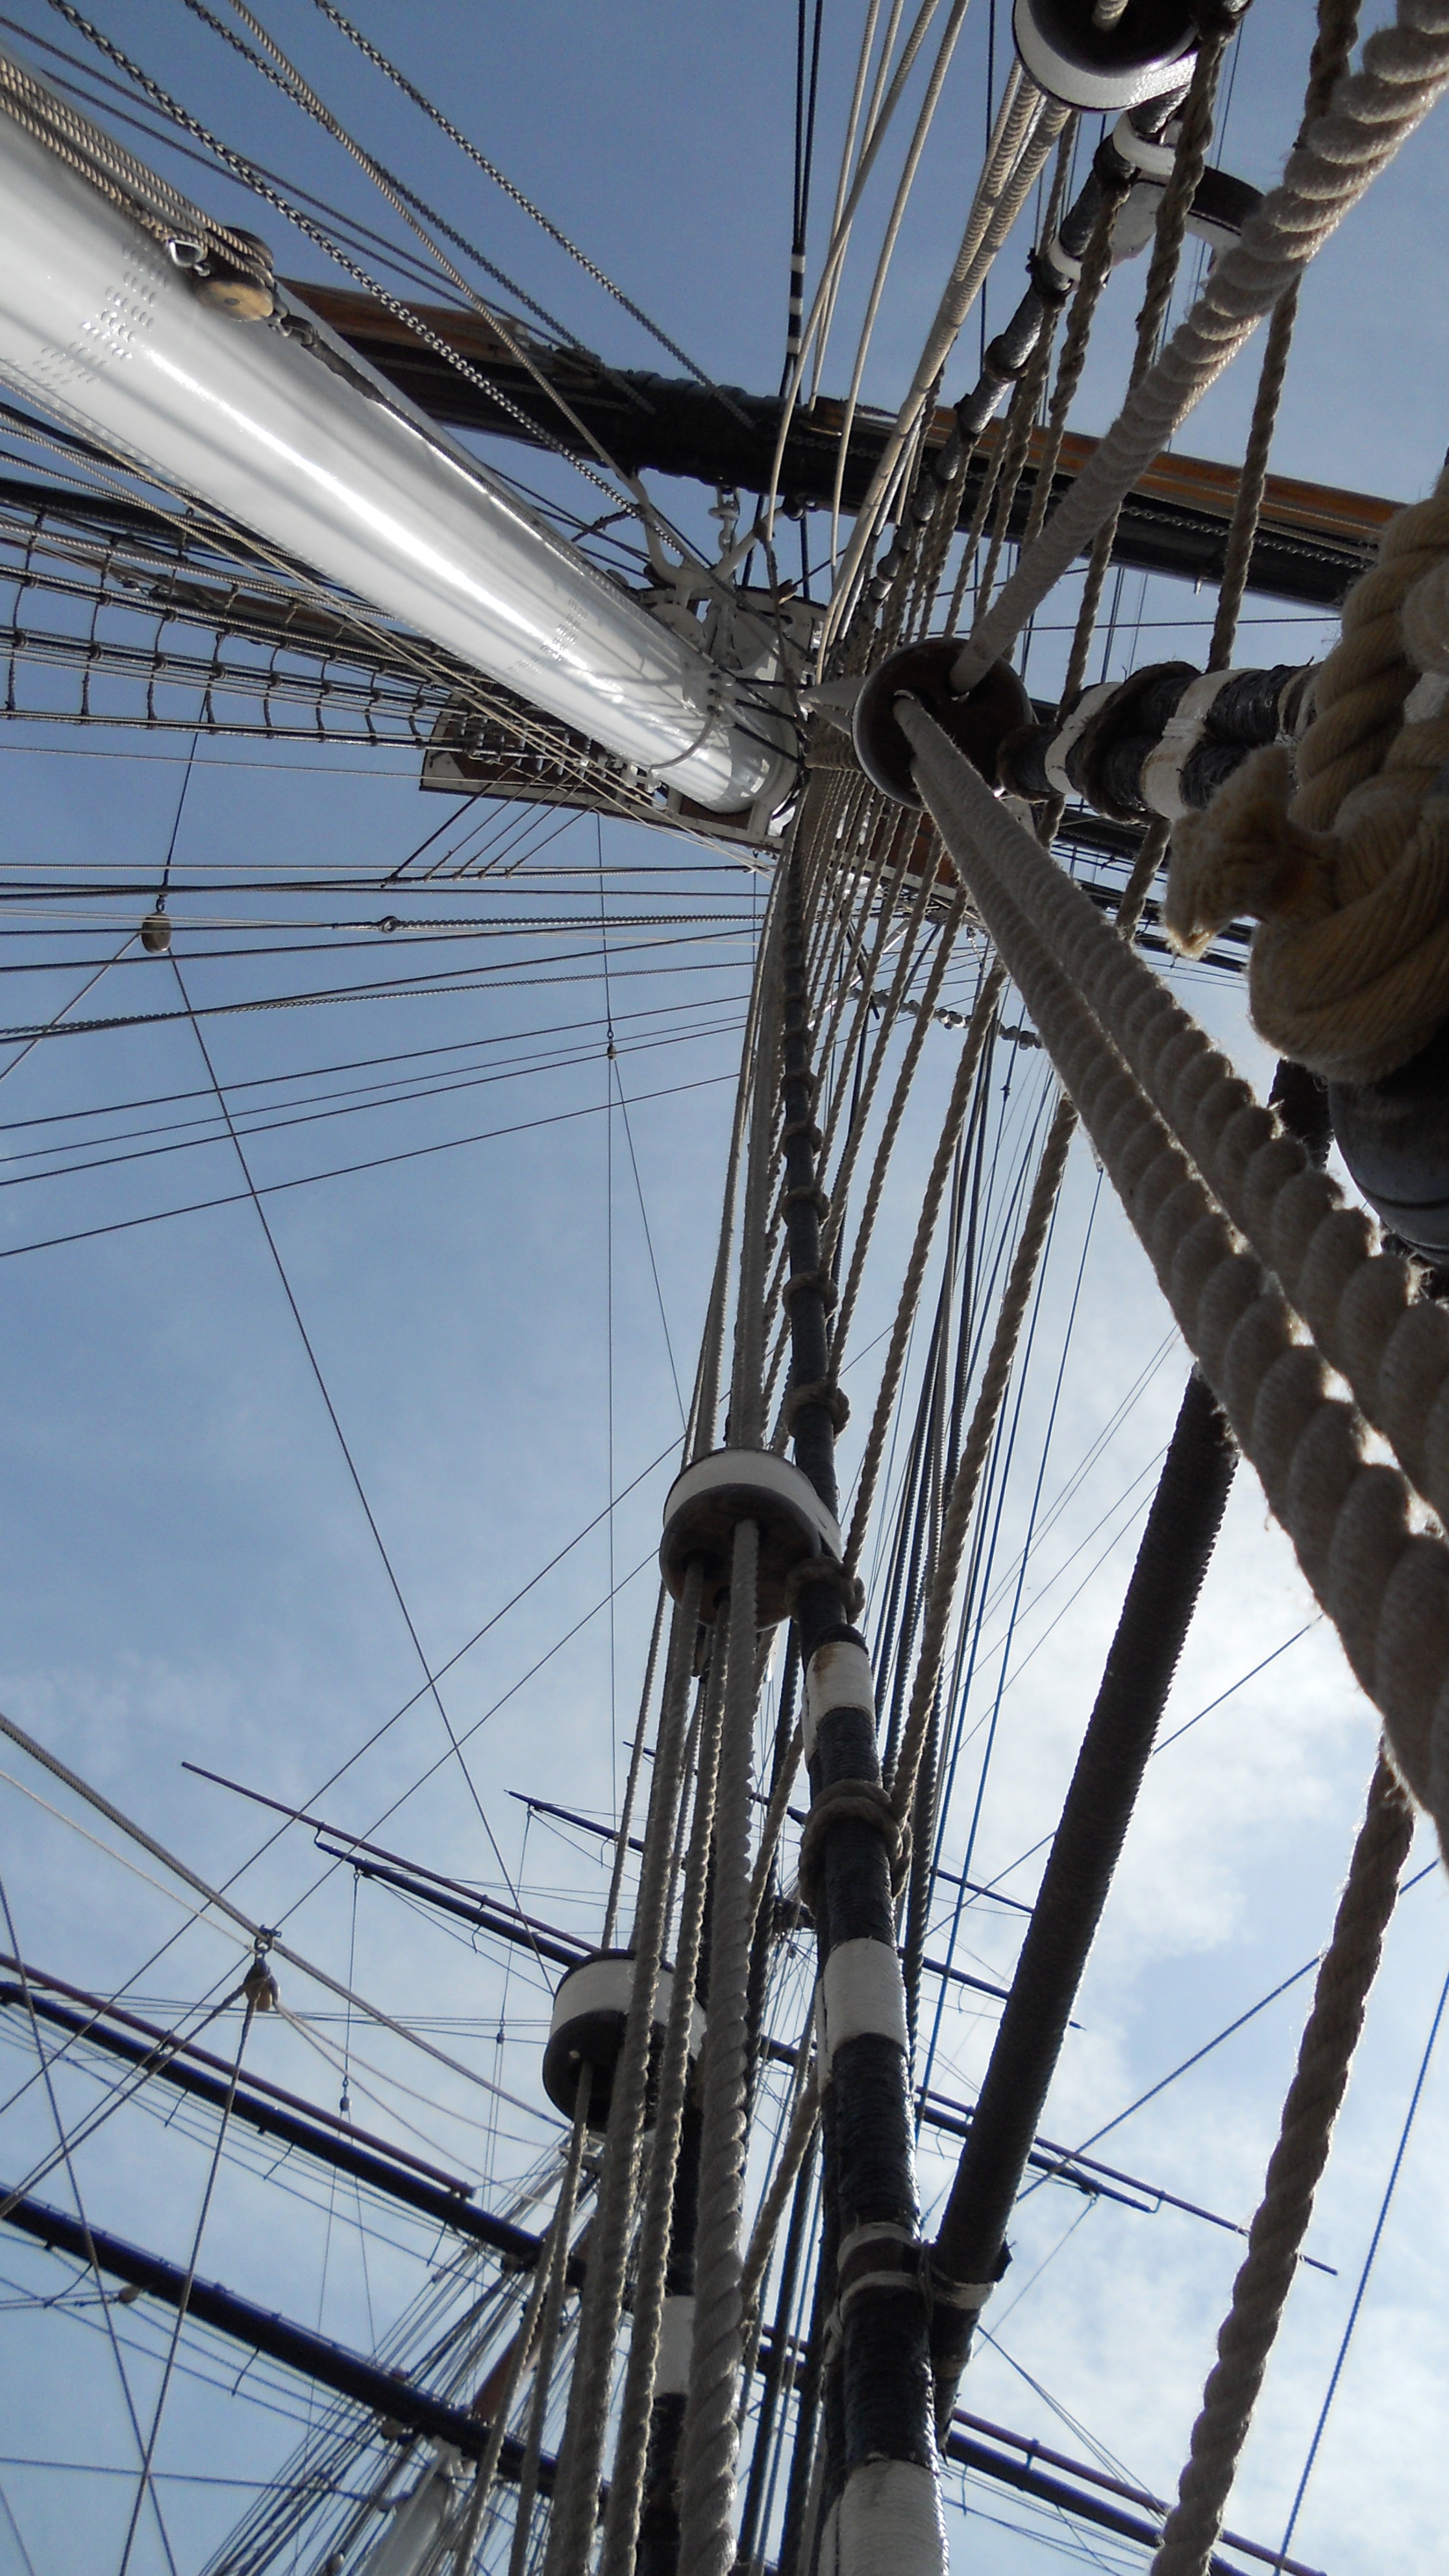
boat, perspective, ship, travel, transport, vehicle, mast, sailing, rigging, sailboat, sail, history, greenwich, watercraft, schooner, windjammer, sailing ship, tall ship, galleon, cutty sark